Santuario del Mazzucco

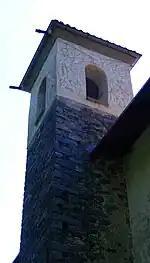
The belltower

The sanctuary is in a beechwood at 919 m altitude in the Camandona municipality.